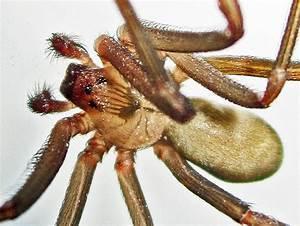
spider